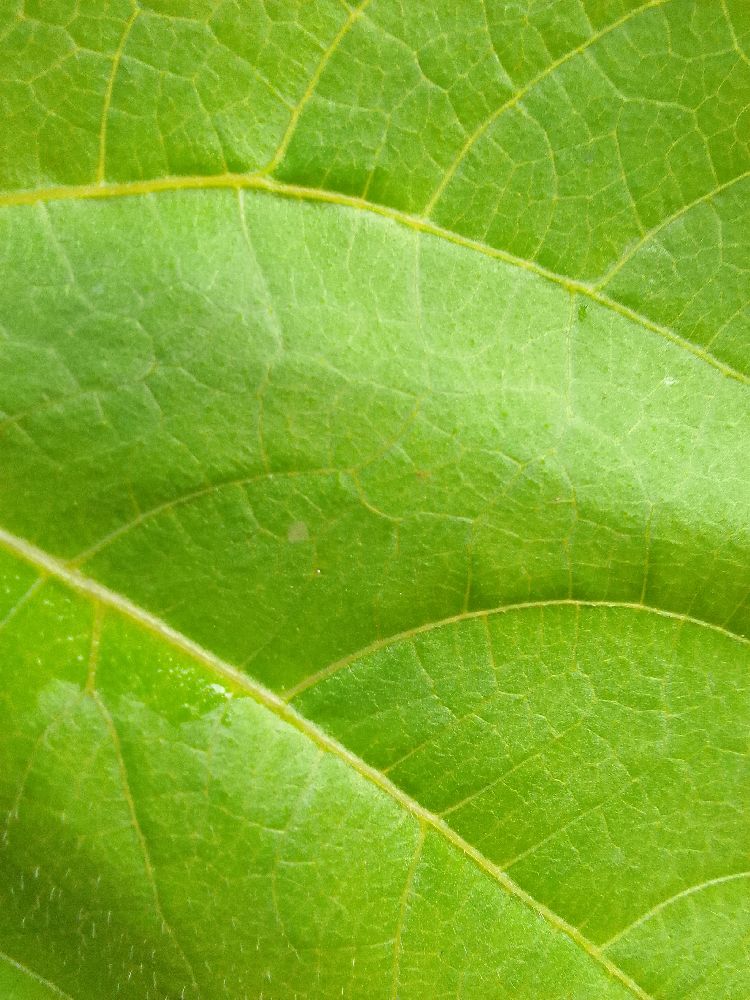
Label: healthy